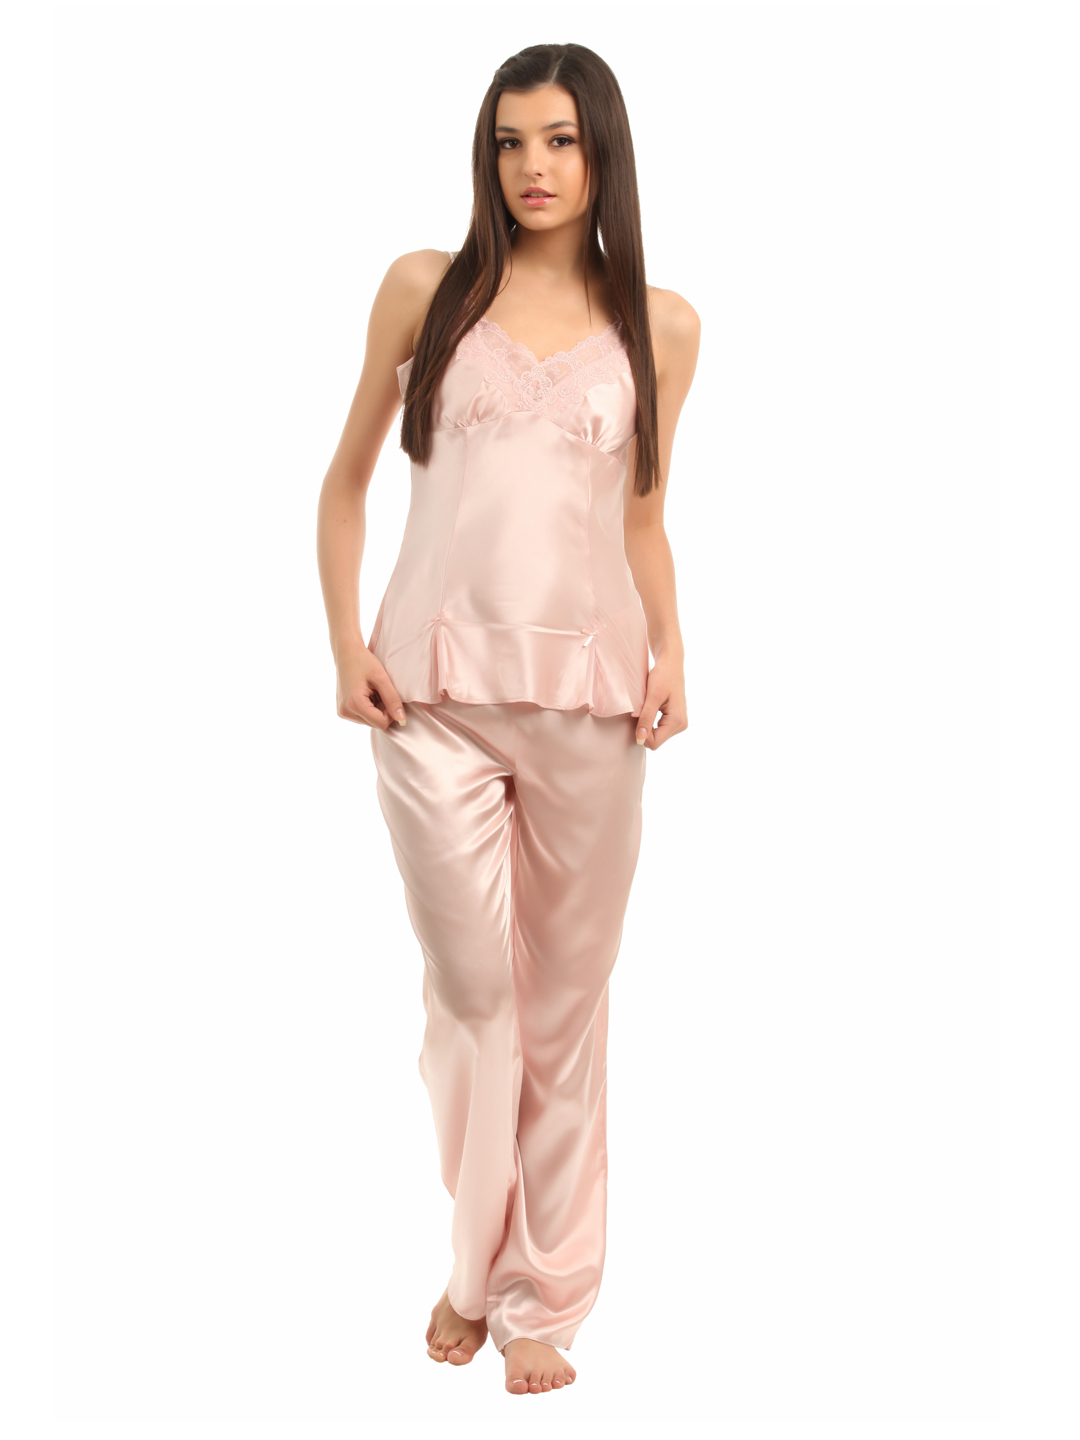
Bwitch Pink Orchid Pyjama Set
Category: Apparel / Loungewear and Nightwear / Night suits
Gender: Women
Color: Pink
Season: Winter 2015
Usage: Casual